Describe the emotion expressed in this image:  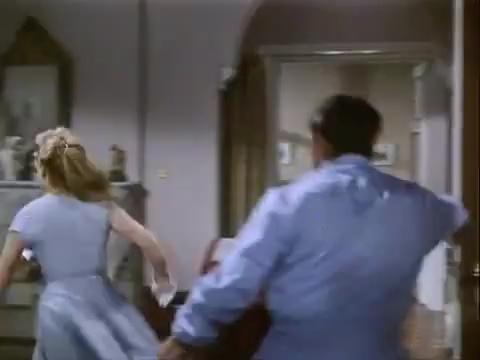
This person displays Suffering, valence and arousal with low intensity.